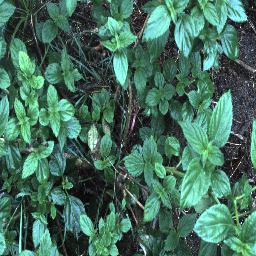
Label: lantana